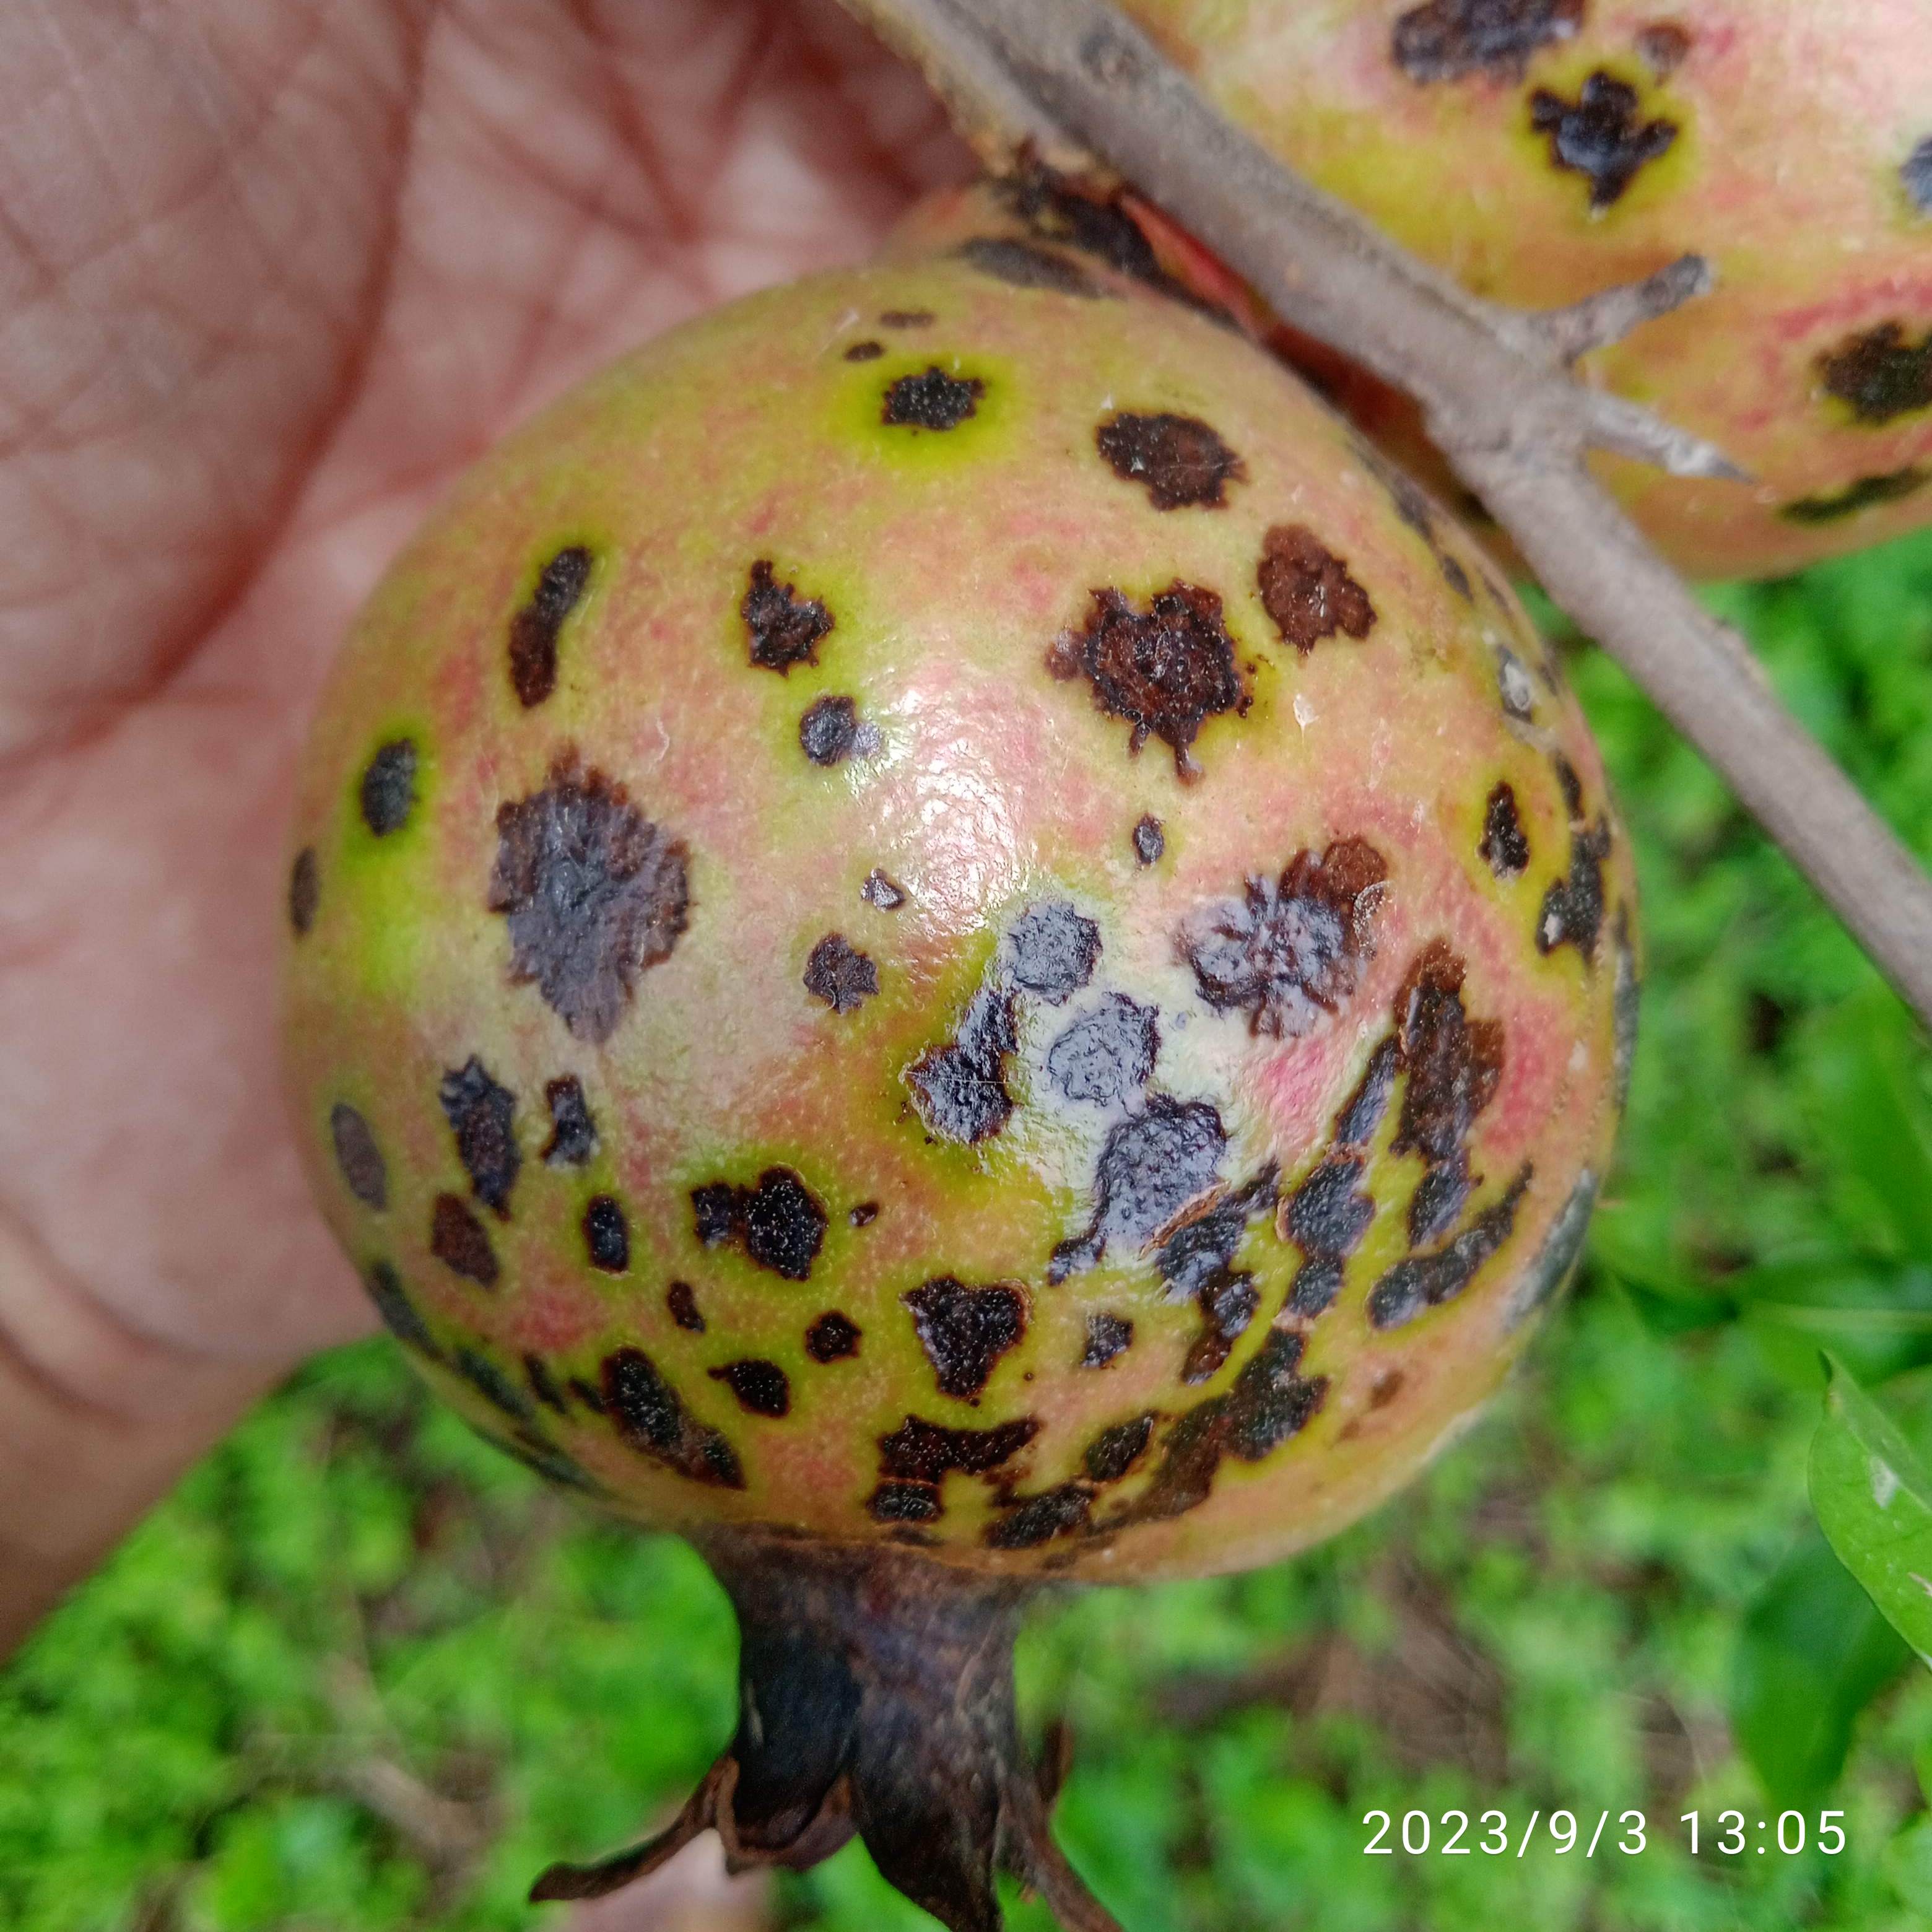
Label: Anthracnose